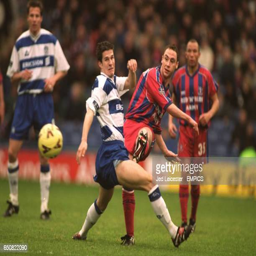
footballer shoots the ball past person